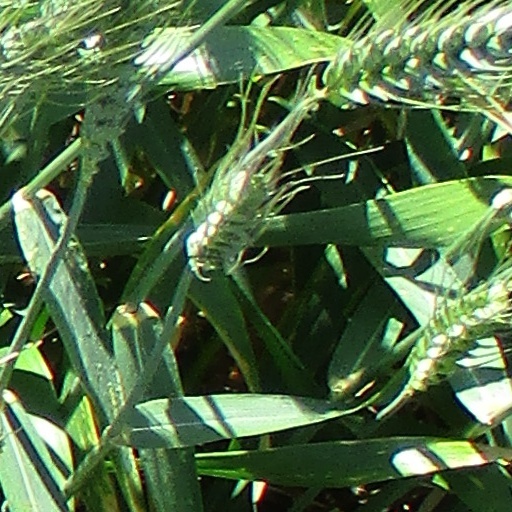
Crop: wheat